Eden Walk

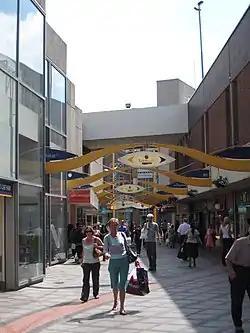

Eden Walk is an open precinct shopping centre in Kingston upon Thames, Greater London, England. It opened in 1968, predating The Bentall Centre by two decades.